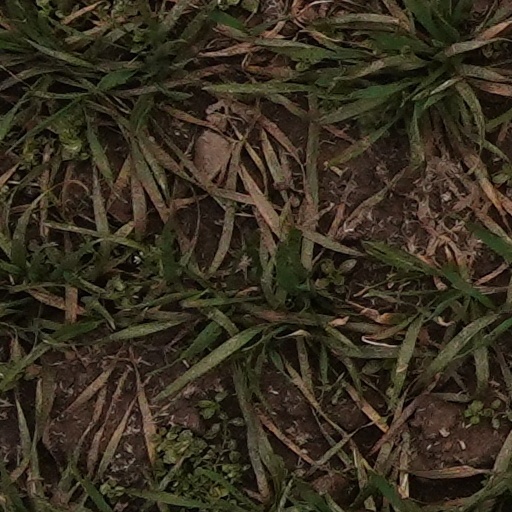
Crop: wheat